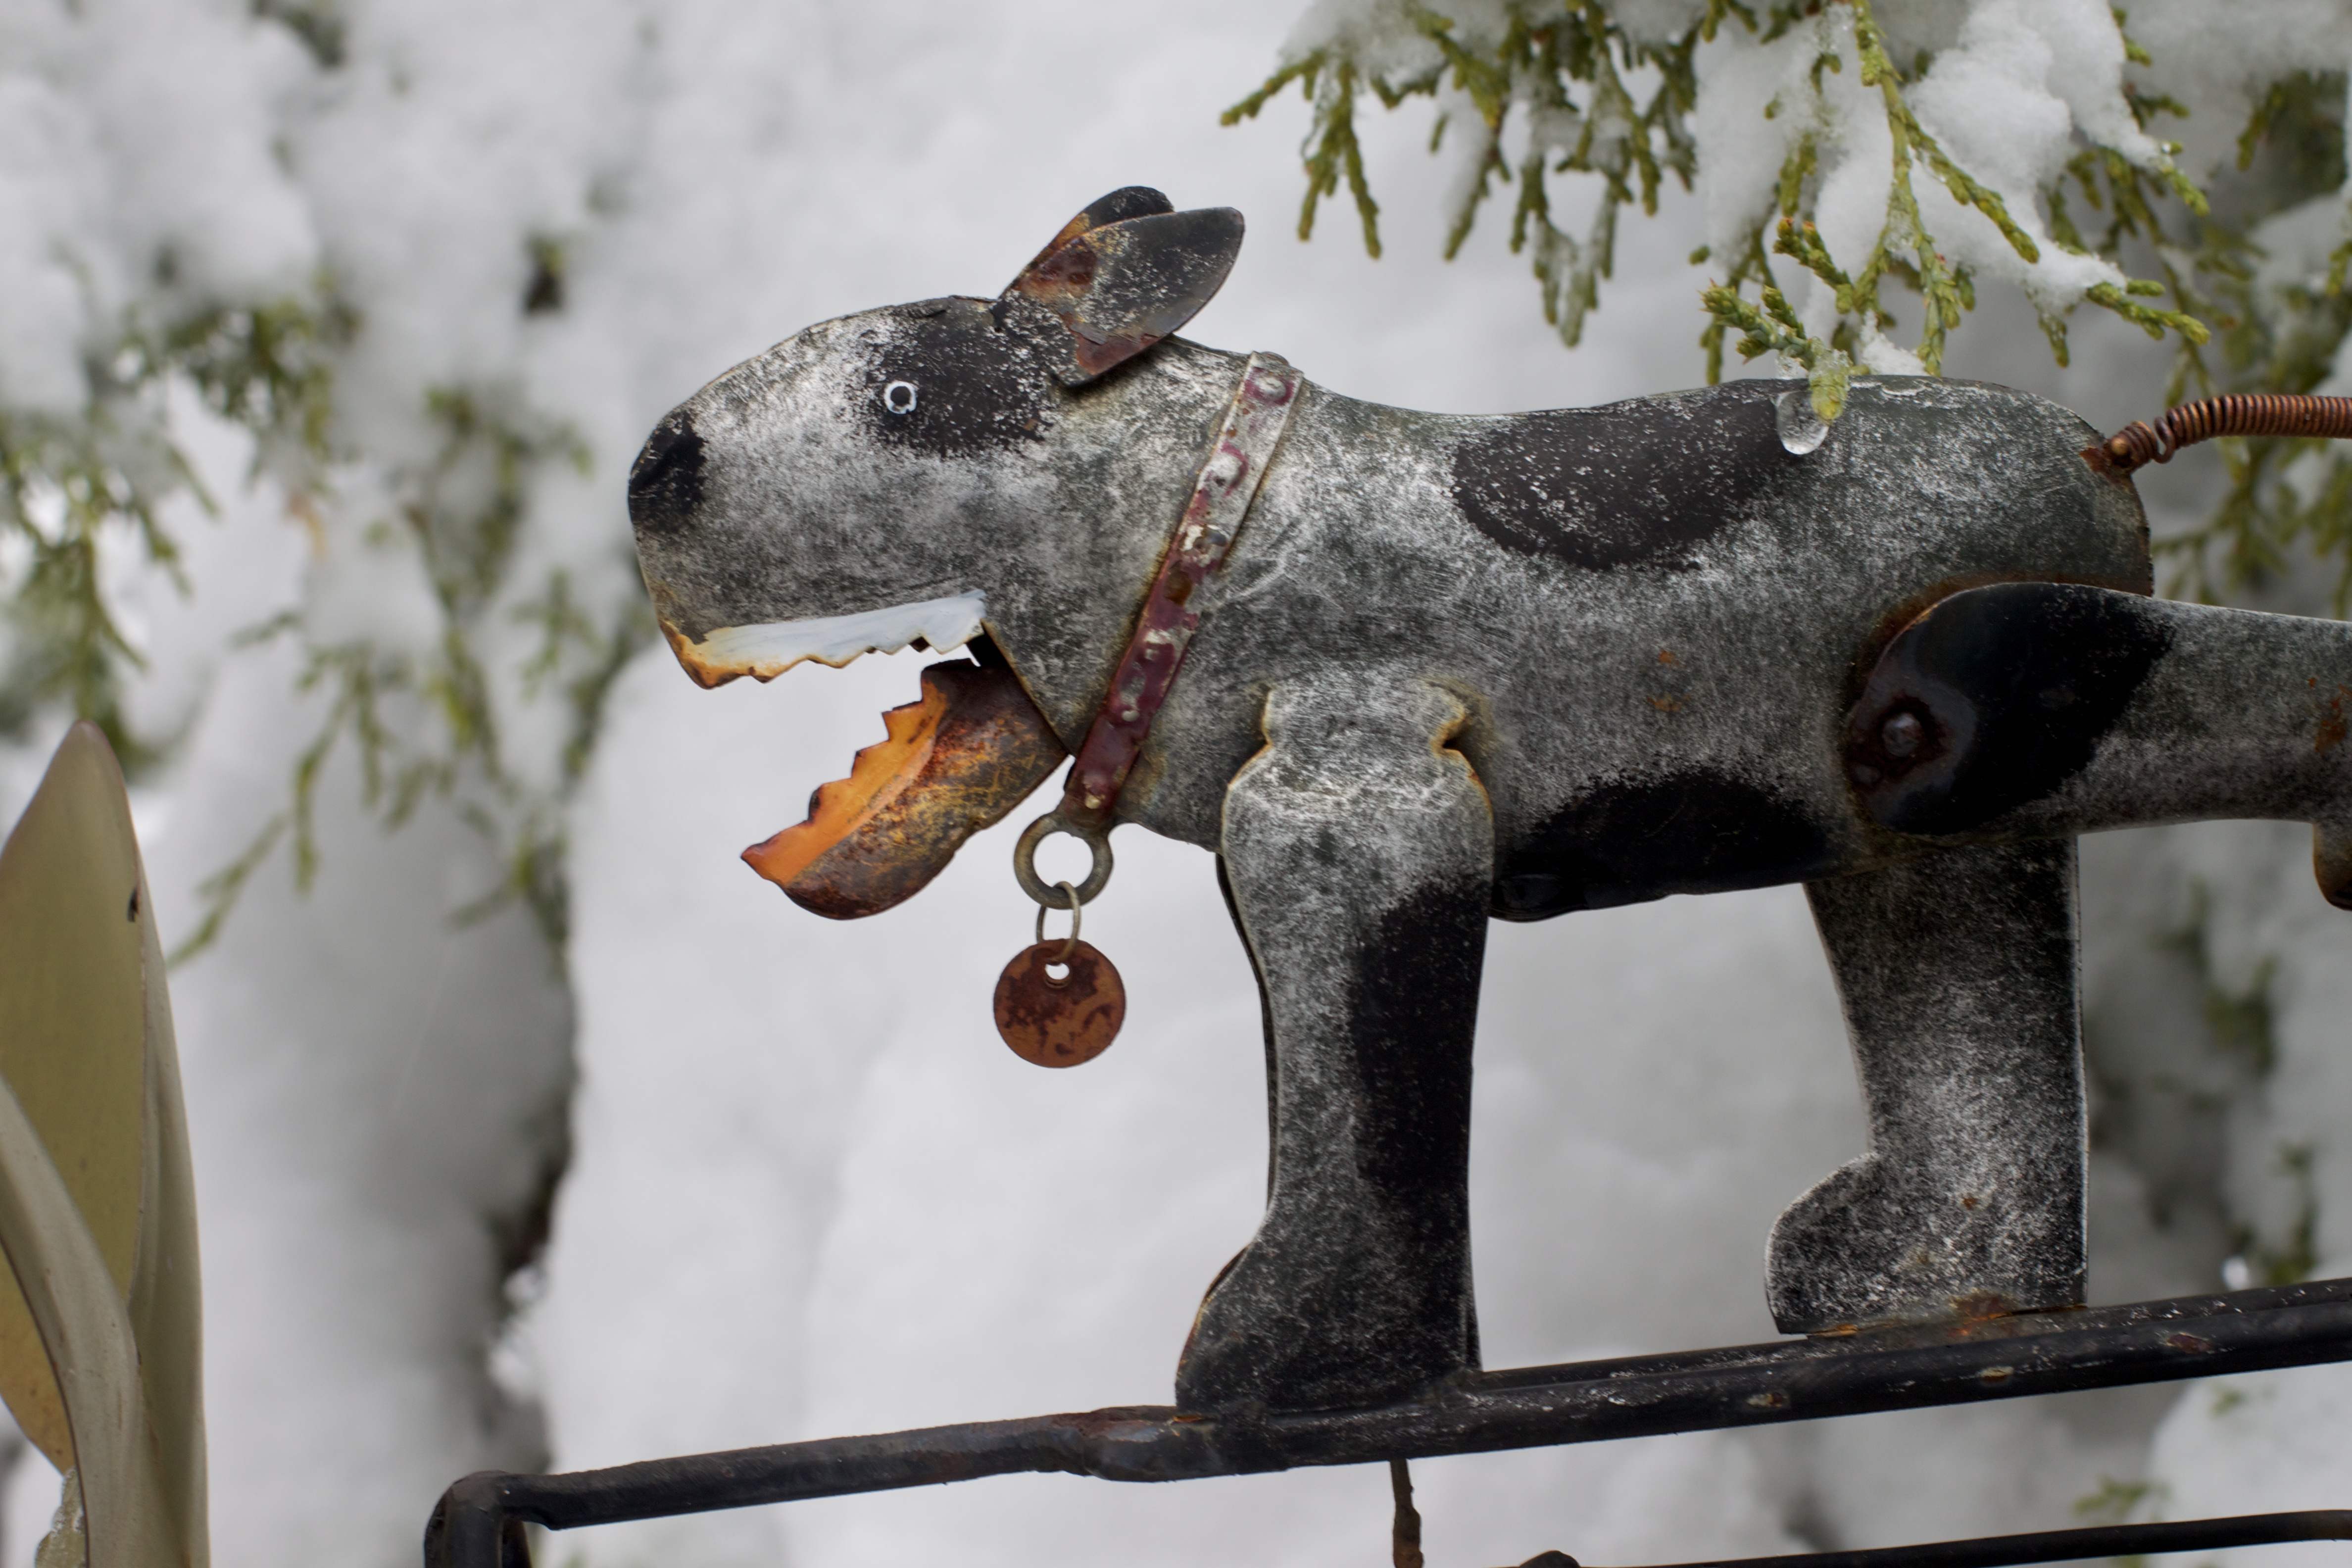
snow, winter, dog, weather, mammal, spike, sculpture, vertebrate, terrier, dog like mammal